Nigel Sherlock

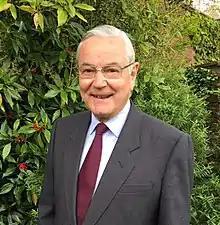

Sir Nigel Sherlock is a retired stockbroker in the North East of England.